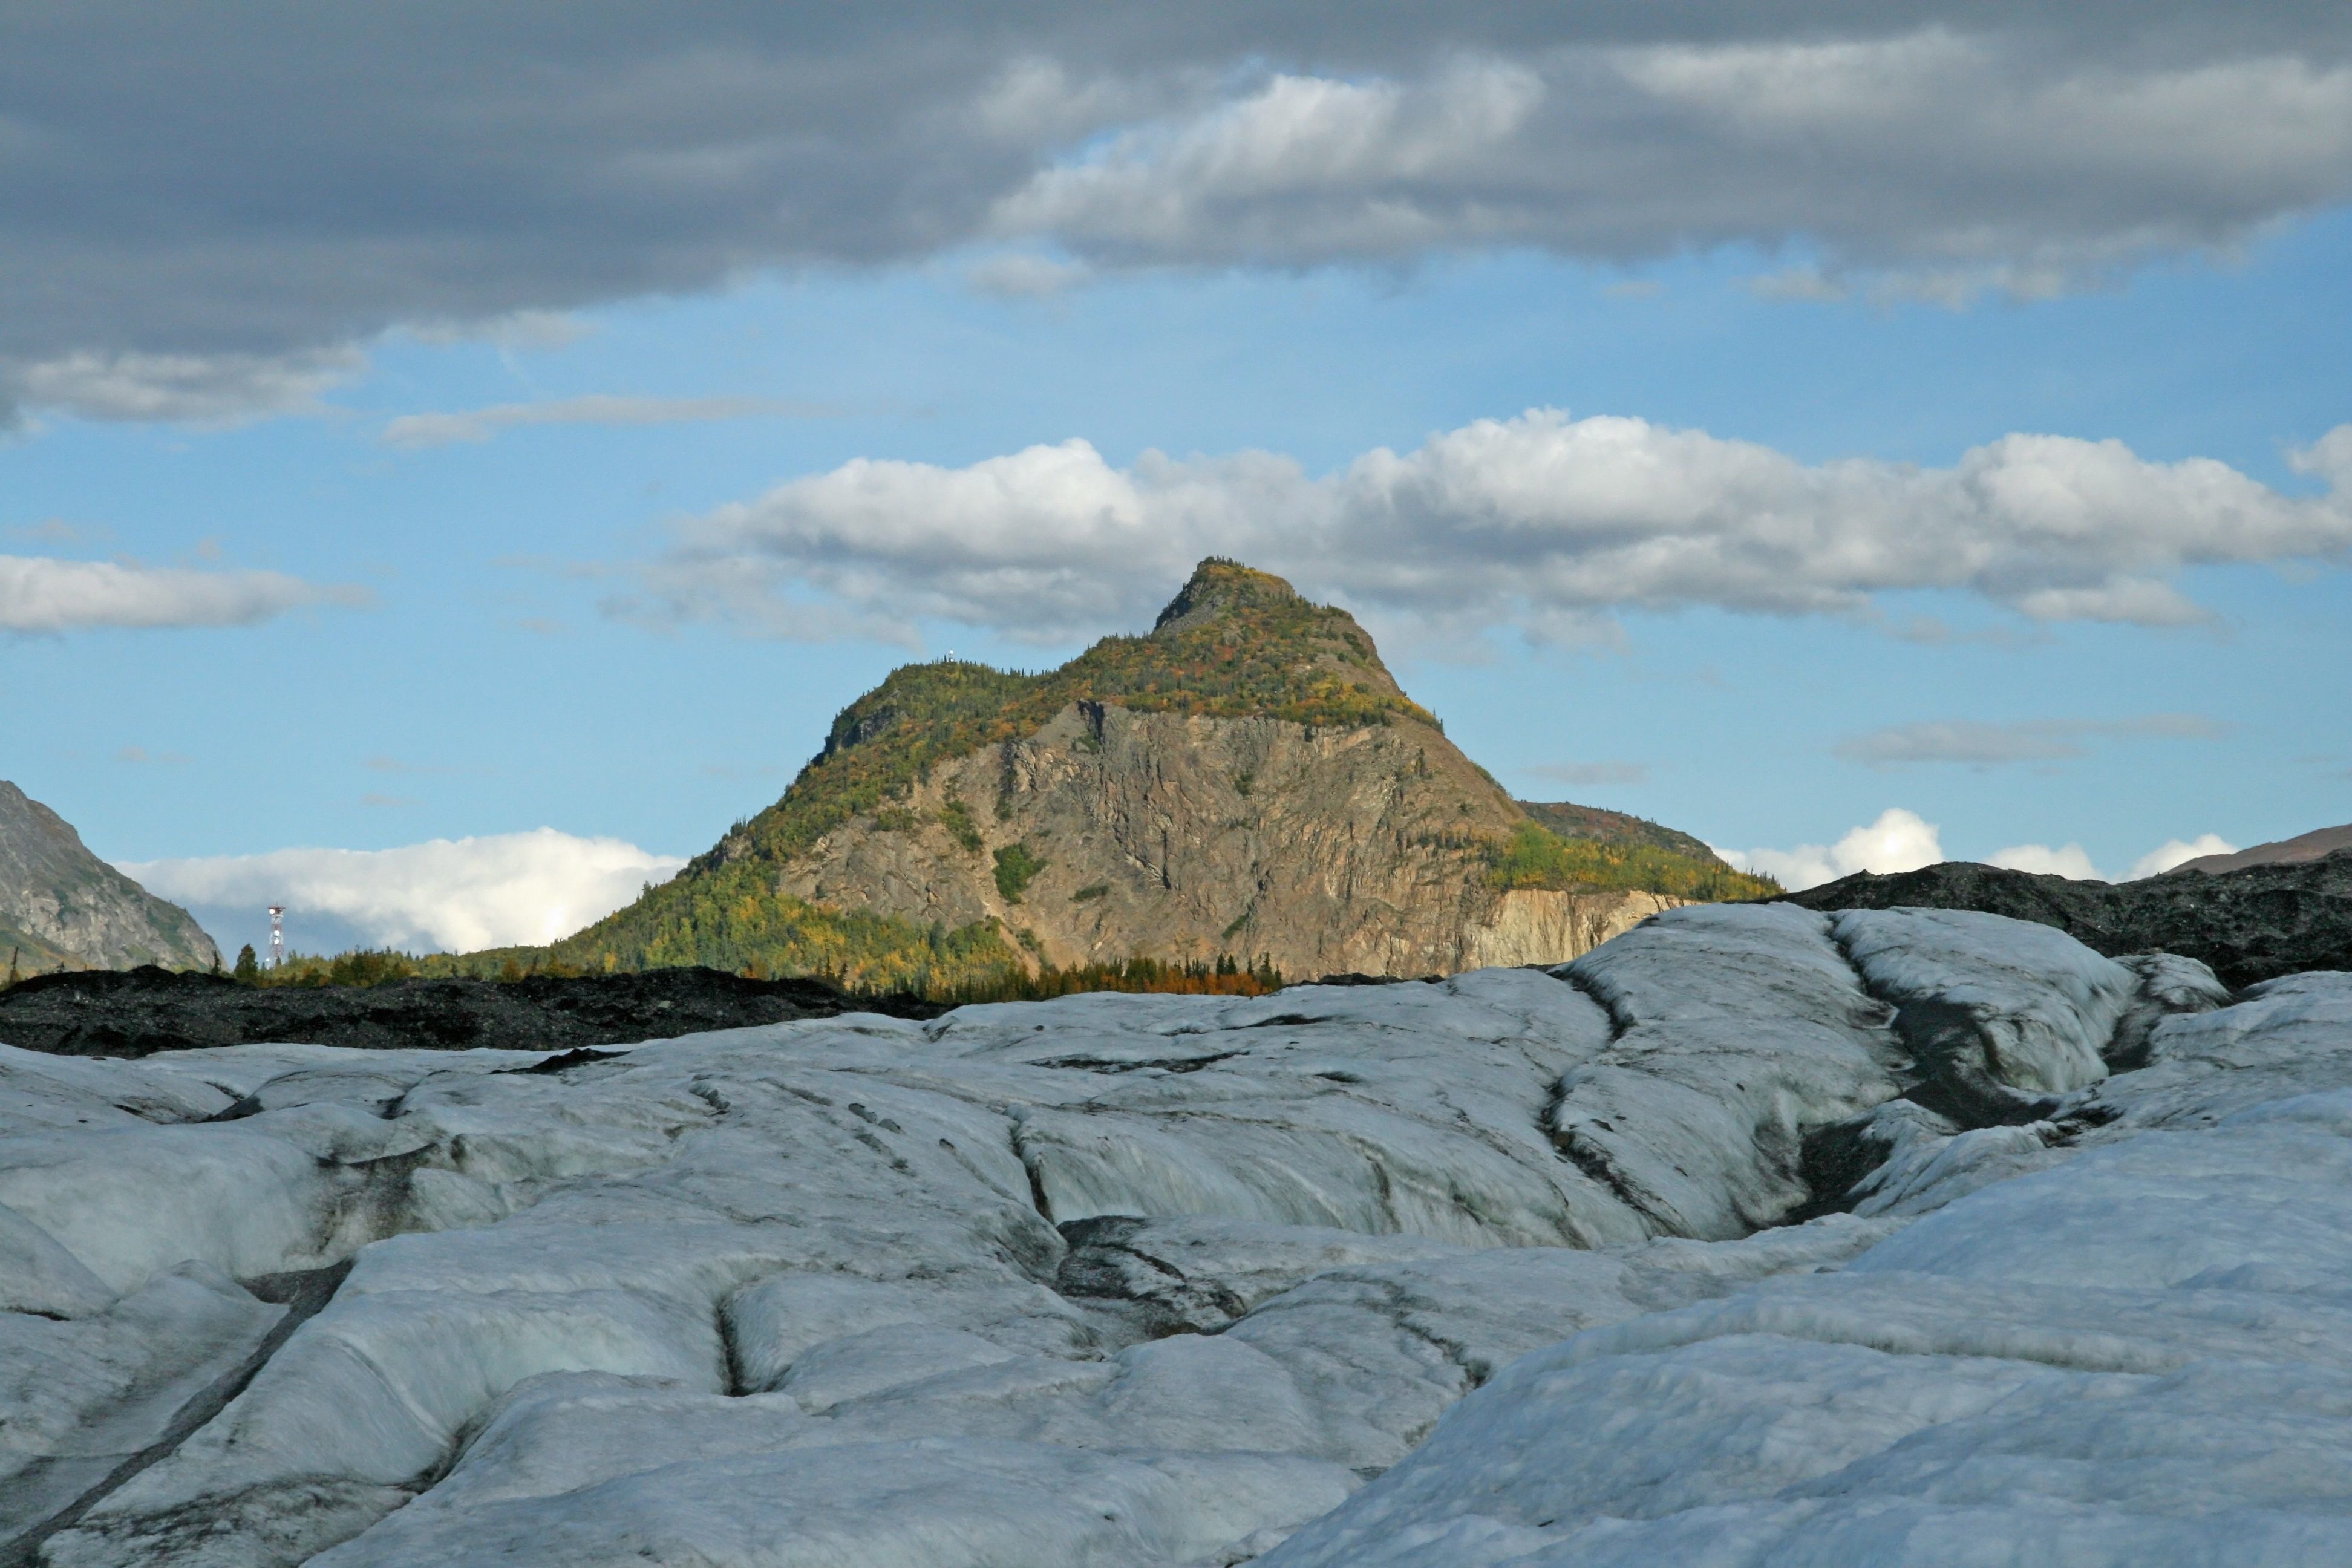
landscape, rock, wilderness, mountain, snow, cloud, sky, adventure, mountain range, ice, glacier, usa, terrain, ridge, summit, clouds, geology, alps, badlands, plateau, vista, fell, alaska, moraine, landform, mountain pass, geographical feature, mountainous landforms, glacial landform, glacier ice